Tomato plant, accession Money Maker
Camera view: vertical (180 deg); turntable rotation: 330 degrees
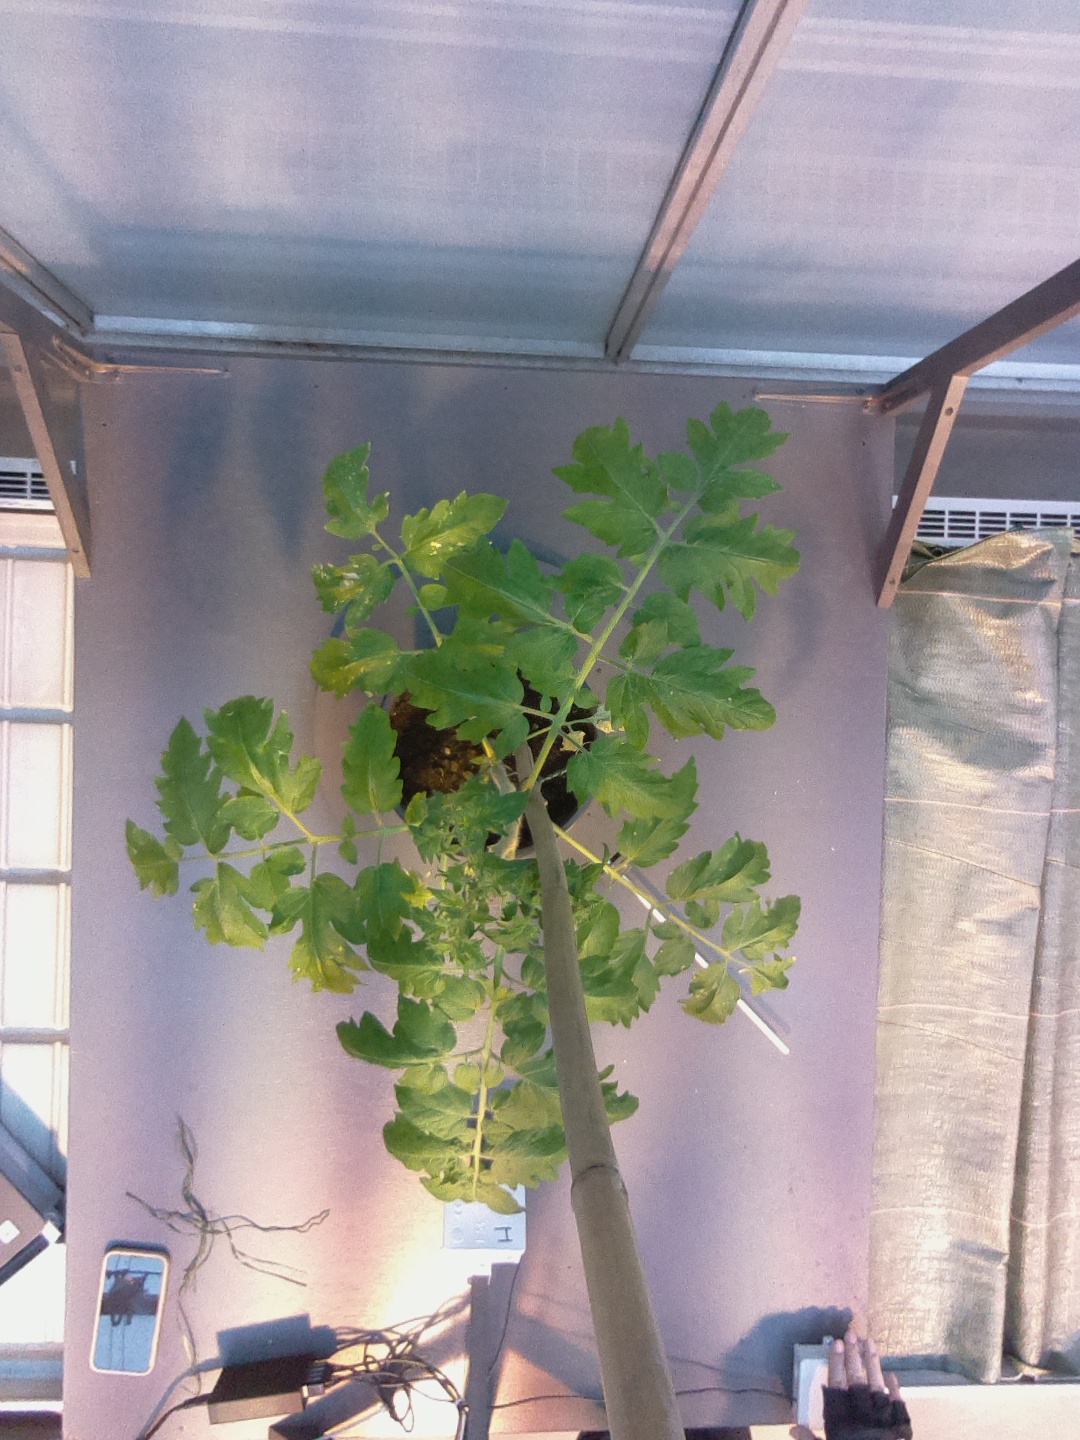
BBCH growth stage 52: 2 inflorescences visible